The Next Star

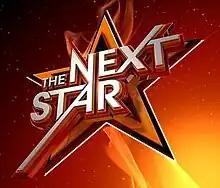
The current logo

The Next Star is a Canadian reality competition television series that was broadcast on YTV. It was hosted by Adamo Ruggiero (seasons 1–5) and Carlos Bustamante (season 6–7). The series involved a competition to find the most talented singer in Canada who is aged 15 years or younger, with the winner crowned "the next star". Winning contestants were Dunnery Bond (season 1), Tianda Flegal (season 2), Diego Gomes (season 3), Melissa "Charlie" Storwick (season 4), Brooklyn Roebuck (season 5), Alicia Moffet (season 6) and Jory Zechner (season 7).